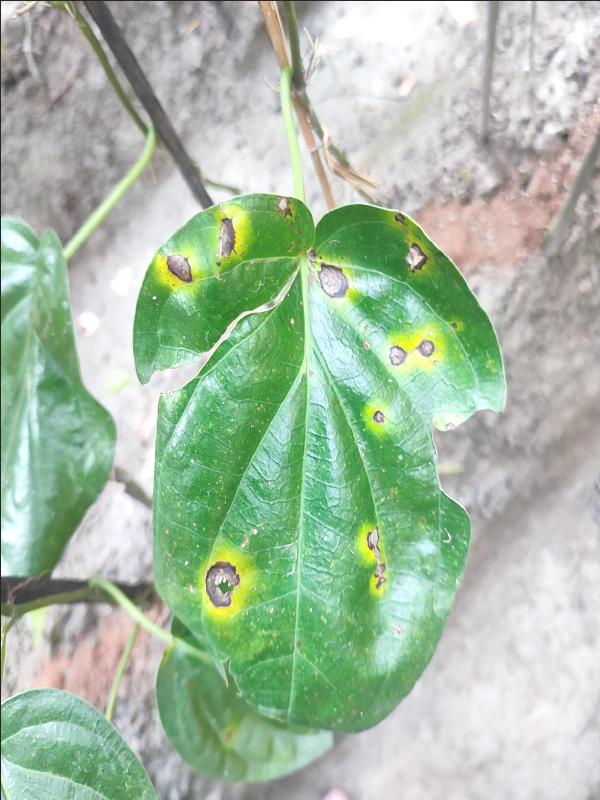
Label: Bacterial_Leaf_Disease